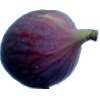
Label: Fig 1